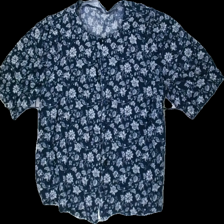
View: front
Type: Blouse
Category: Ladies
Brand: Kappahl
Colors: White, Blue
Material: 100% Cotton
Pattern: Floral print
Cut: Regular, C-collar
Size: 42
Season: All
Price range: 50-100
Recommended usage: Reuse